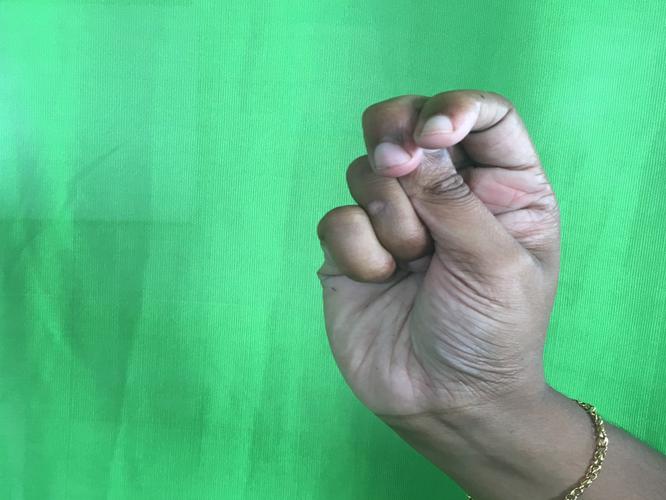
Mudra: Katakamukha_2
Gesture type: single_hand